Delmont Pumphouse

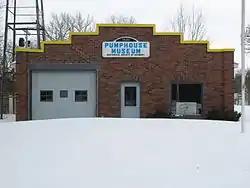

The Delmont Pumphouse is a historic waterworks facility and fire station on West Main Street in Delmont, South Dakota. It is a single-story brick structure, built in 1903 by the city to house a compression tank for its water supply. In 1907 it was enlarged to also house the city's fire truck. It was used as a firehouse until 1968, and was used for storage thereafter. It has been restored and is now a museum operated by the Historical Society of Delmont.